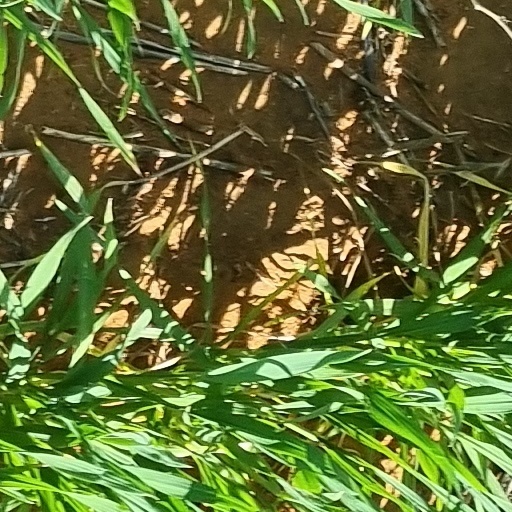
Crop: wheat